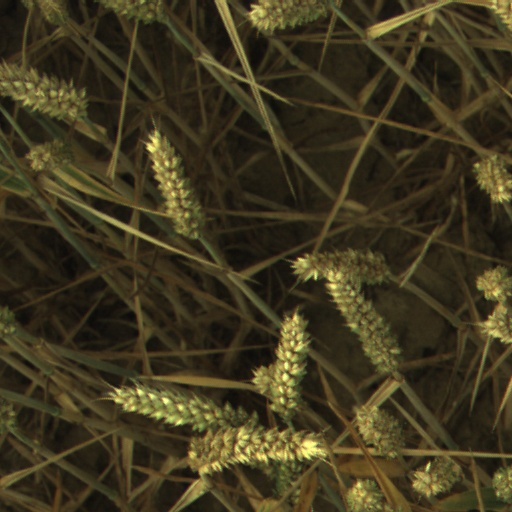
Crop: wheat